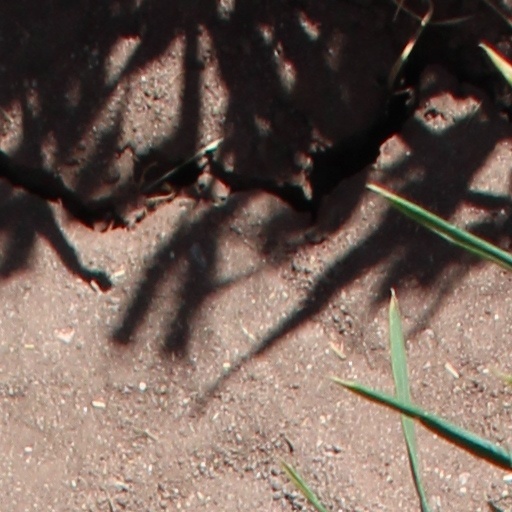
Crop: wheat